A Closed Book (film)

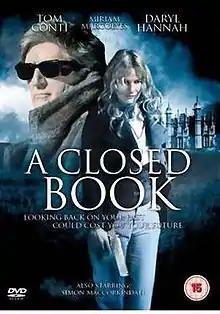

A Closed Book (released as Blind Revenge in the United States) is a 2010 British film directed by Chilean filmmaker Raúl Ruiz, based on the 2000 novel of the same name by Gilbert Adair, about a blind author who employs an assistant to help him write his novels. Throughout the film the assistant starts to play crueler and crueler tricks on her employer. The film stars Daryl Hannah as assistant Jane Ryder, and Tom Conti as author Sir Paul. "A Closed Book" was filmed at Knebworth House in the UK.